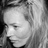
Emotion: neutral